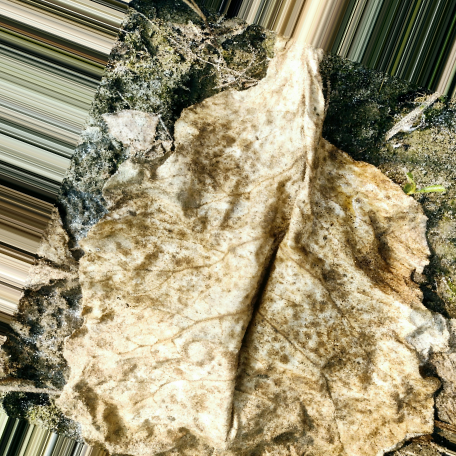
Label: Downy Mildew